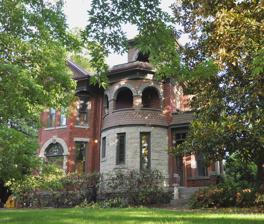
Building: Joseph Kendall House
Country: United States of America
Year built: 1884
Historic building in Portland, Oregon, U.S. United States historic place Joseph Kendall House U.S. National Register of Historic Places Portland Historic Landmark Joseph Kendall House 2011 Location 3908 SE Taggart Street Portland, Oregon Coordinates 45°30′09″N 122°37′20″W / 45.502417°N 122.622304°W / 45.502417; -122.622304 Built 1884 Architect Kendall, Joseph Architectural style Queen Anne, Romanesque NRHP reference No. 79002134 Added to NRHP August 29, 1979 The Joseph Kendall House is a house in southeast Portland , Oregon , that is listed on the National Register of Historic Places . Further reading Arthur H. Berg (March 5, 1979). "National Register of Historic Places Inventory/Nomination: Joseph Kendall House" (pdf) . National Park Service. See also National Register of Historic Places listings in Southeast Portland, Oregon References